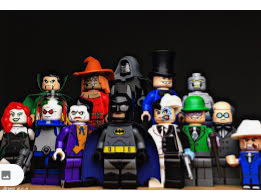
Portrait style: Cartoon Portrait